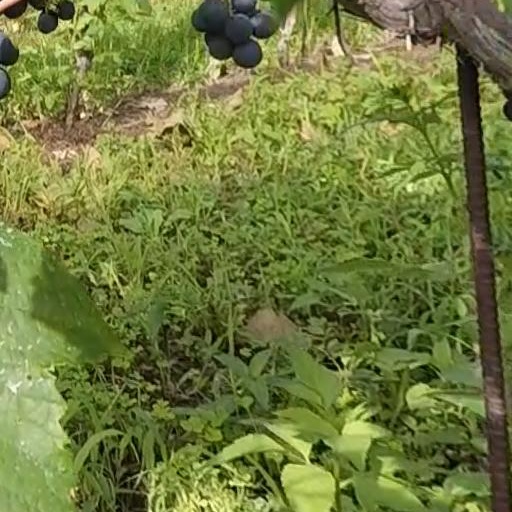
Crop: grape